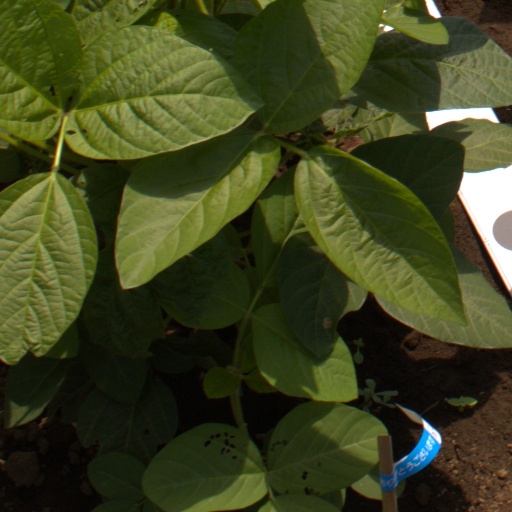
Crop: soybean